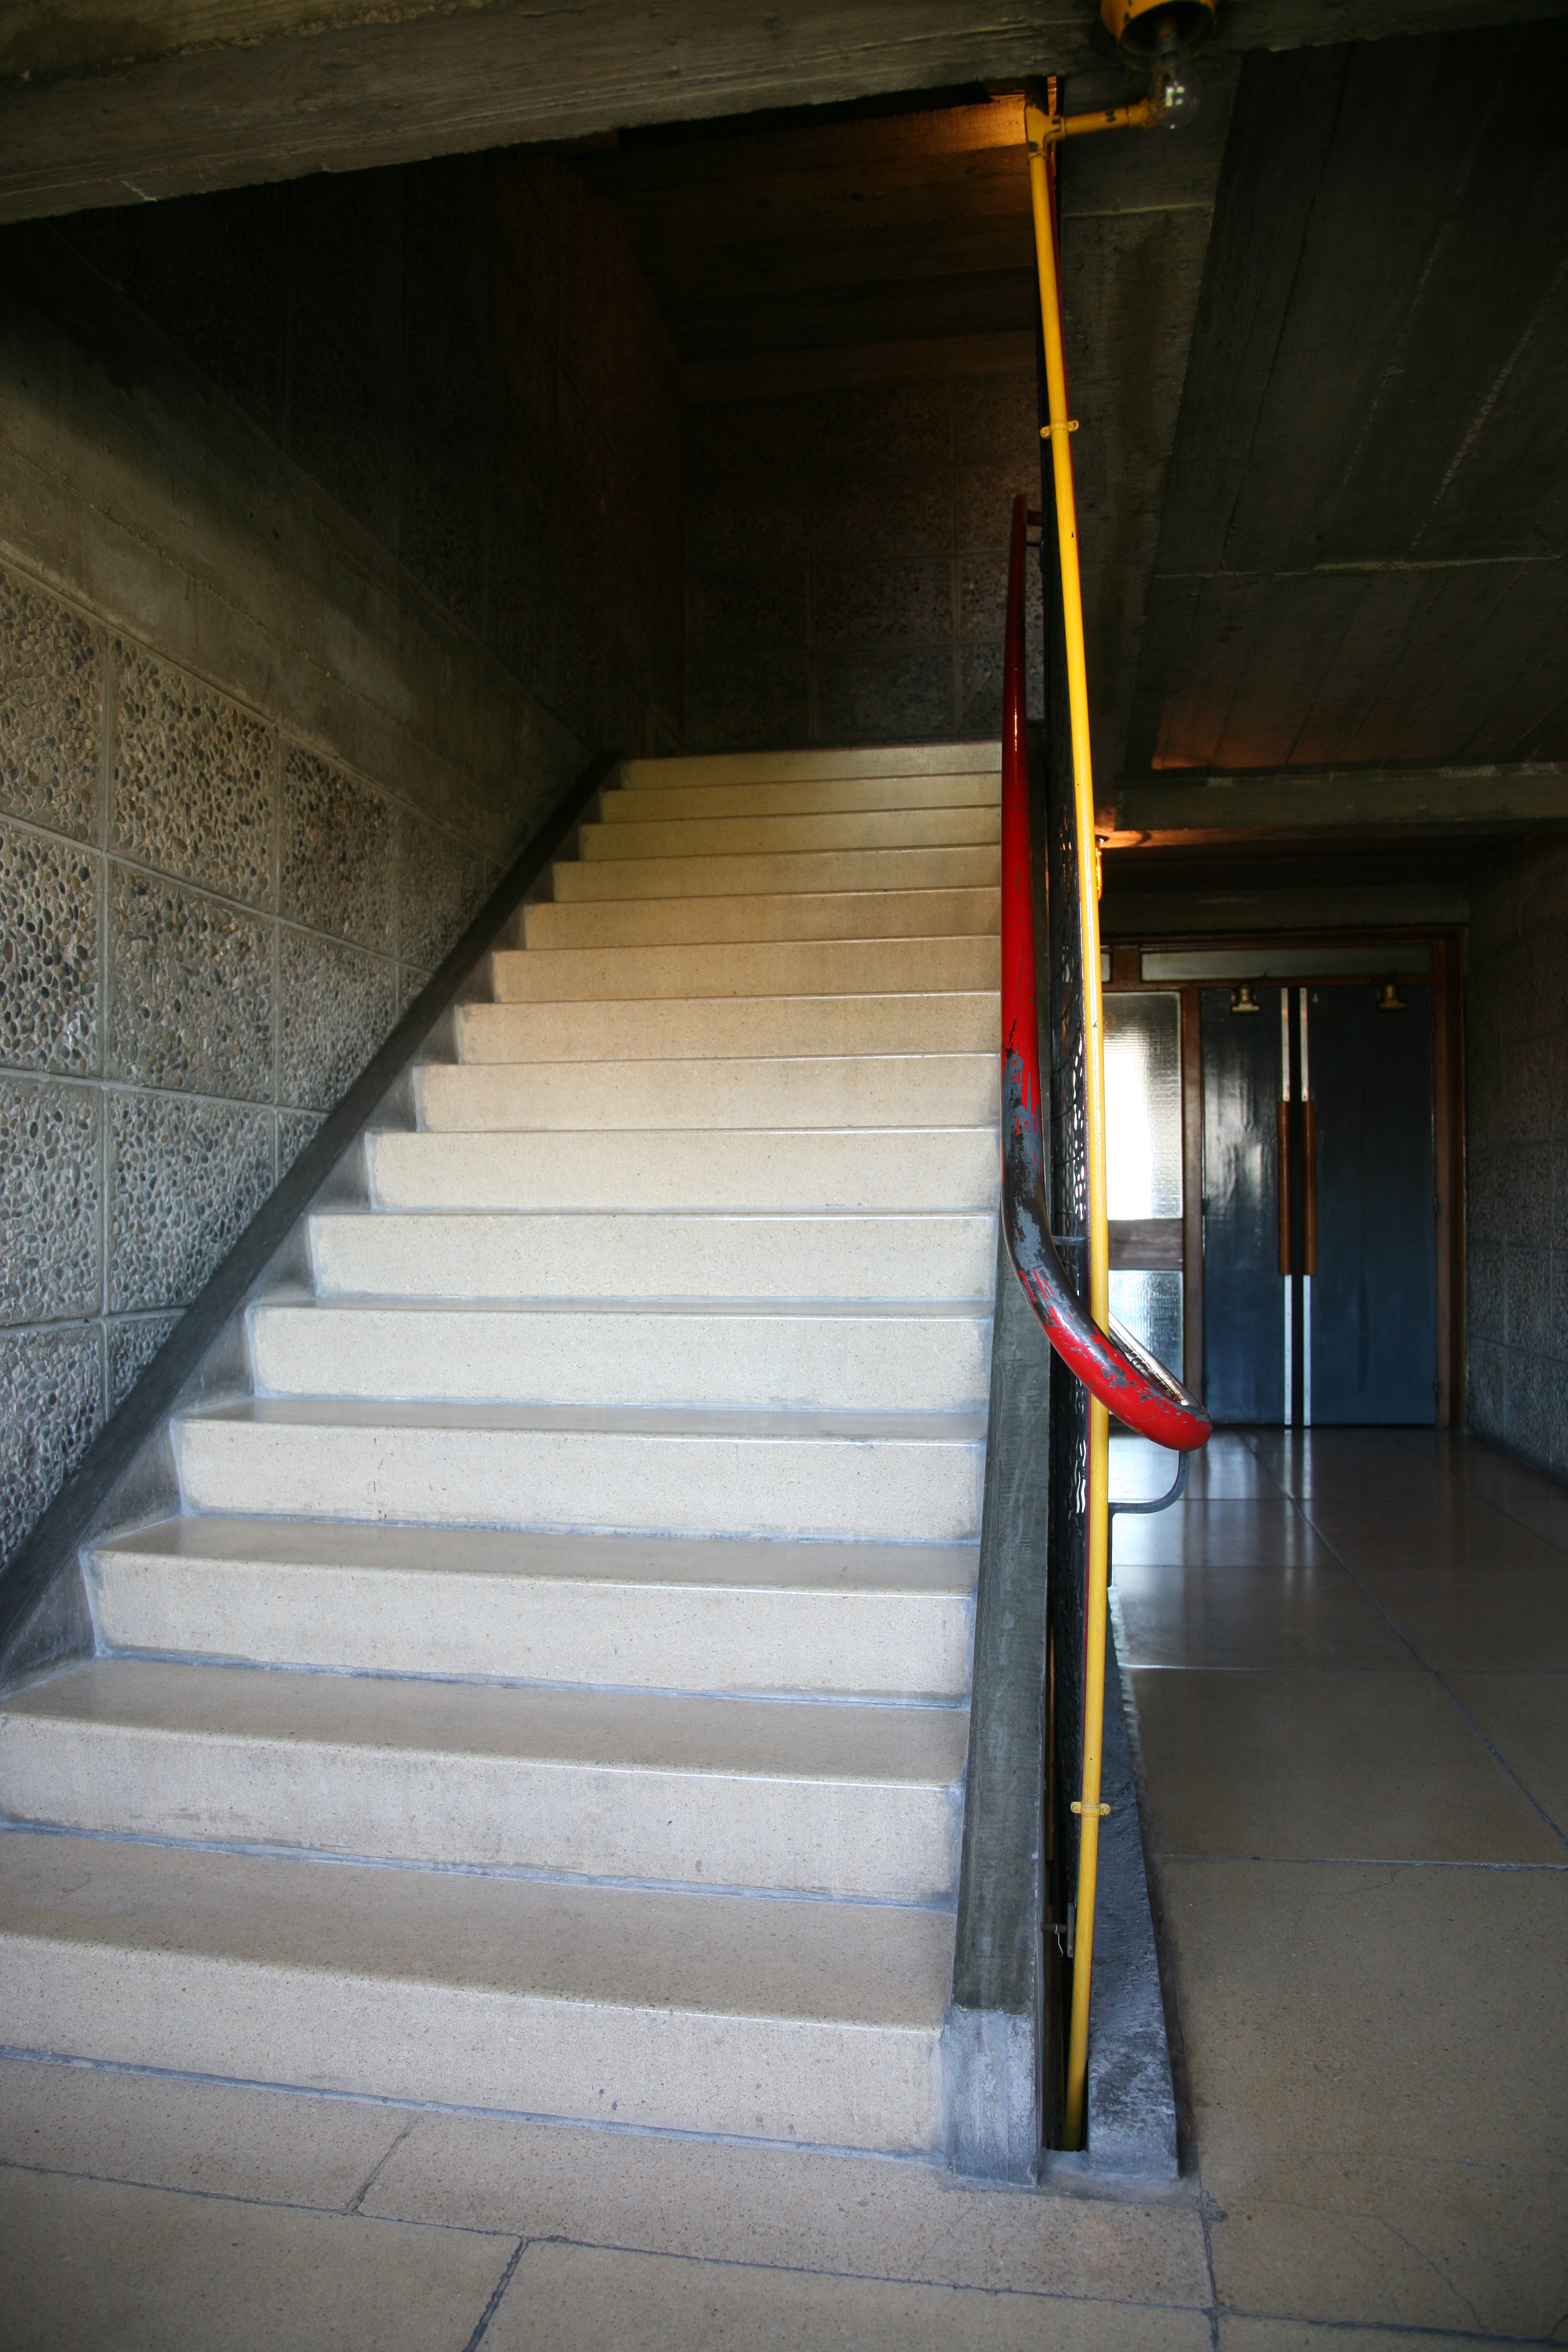
light, architecture, wood, house, floor, wall, staircase, subway, line, hall, interior design, stairs, symmetry, batiment, cit, collectif, marseille, shape, bouchesdurhone, marseilles, lecorbusier, radieuse, citradieuse